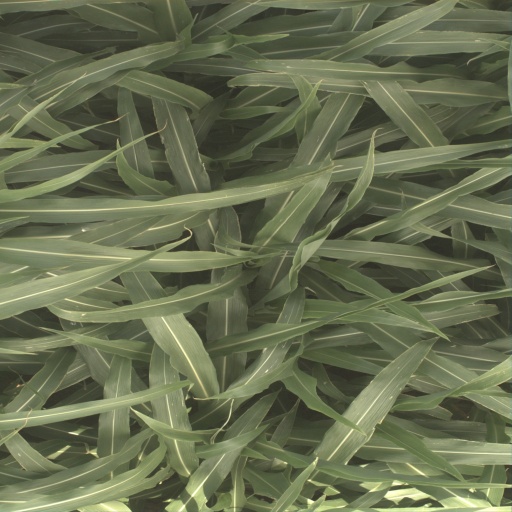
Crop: sorghum